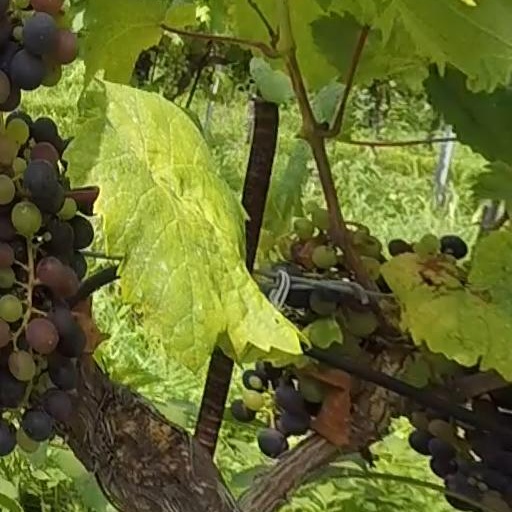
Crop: grape